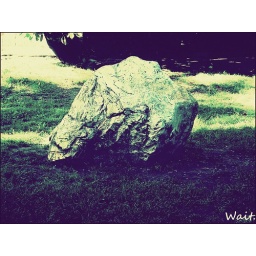
She was sitting in the rock yesterday. I see her face.She was waiting for somebody.Poor girl.The person never came.But wait...